Laboratory information management system

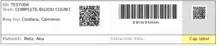
The use of barcodes makes sample management more efficient.

The core function of LIMS has traditionally been the management of samples. This typically is initiated when a sample is received in the laboratory, at which point the sample will be registered in the LIMS. Some LIMS will allow the customer to place an "order" for a sample directly to the LIMS at which point the sample is generated in an "unreceived" state. The processing could then include a step where the sample container is registered and sent to the customer for the sample to be taken and then returned to the lab. The registration process may involve accessioning the sample and producing barcodes to affix to the sample container. Various other parameters such as clinical or phenotypic information corresponding with the sample are also often recorded. The LIMS then tracks chain of custody as well as sample location. Location tracking usually involves assigning the sample to a particular freezer location, often down to the granular level of shelf, rack, box, row, and column. Other event tracking such as freeze and thaw cycles that a sample undergoes in the laboratory may be required.